The X-Files Mythology, Volume 3 – Colonization

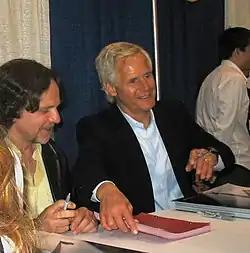

From the third season to the sixth season, the mysterious Syndicate was explored in detail. In the two part episode "Two Fathers"/"One Son", the Syndicate was destroyed. The plan to eliminate the Syndicate and relaunch the series' mythology in a new direction was originally conceived in September 1998. Director Kim Manners stated "I've said for years that the show really resolved itself, if you will, by accident. The whole storyline of the Syndicate and the bees and the aliens and the chips in the neck, they all seemed to just accidentally fall into place and create an intriguing, mysterious storyline that eventually got so mysterious and so intriguing that Chris had to blow it up, because he couldn't deal with it anymore."